List of marine molluscs of Venezuela

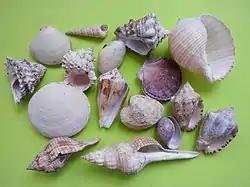
Shell of marine molluscs from Venezuela

The marine molluscs of Venezuela are a part of the molluscan fauna of Venezuela. The marine molluscs are the snails, clams and mussels, chitons, octopuses, squid and cuttlefish that live in marine and estuarine habitats. The freshwater and land molluscs are not included in this list.